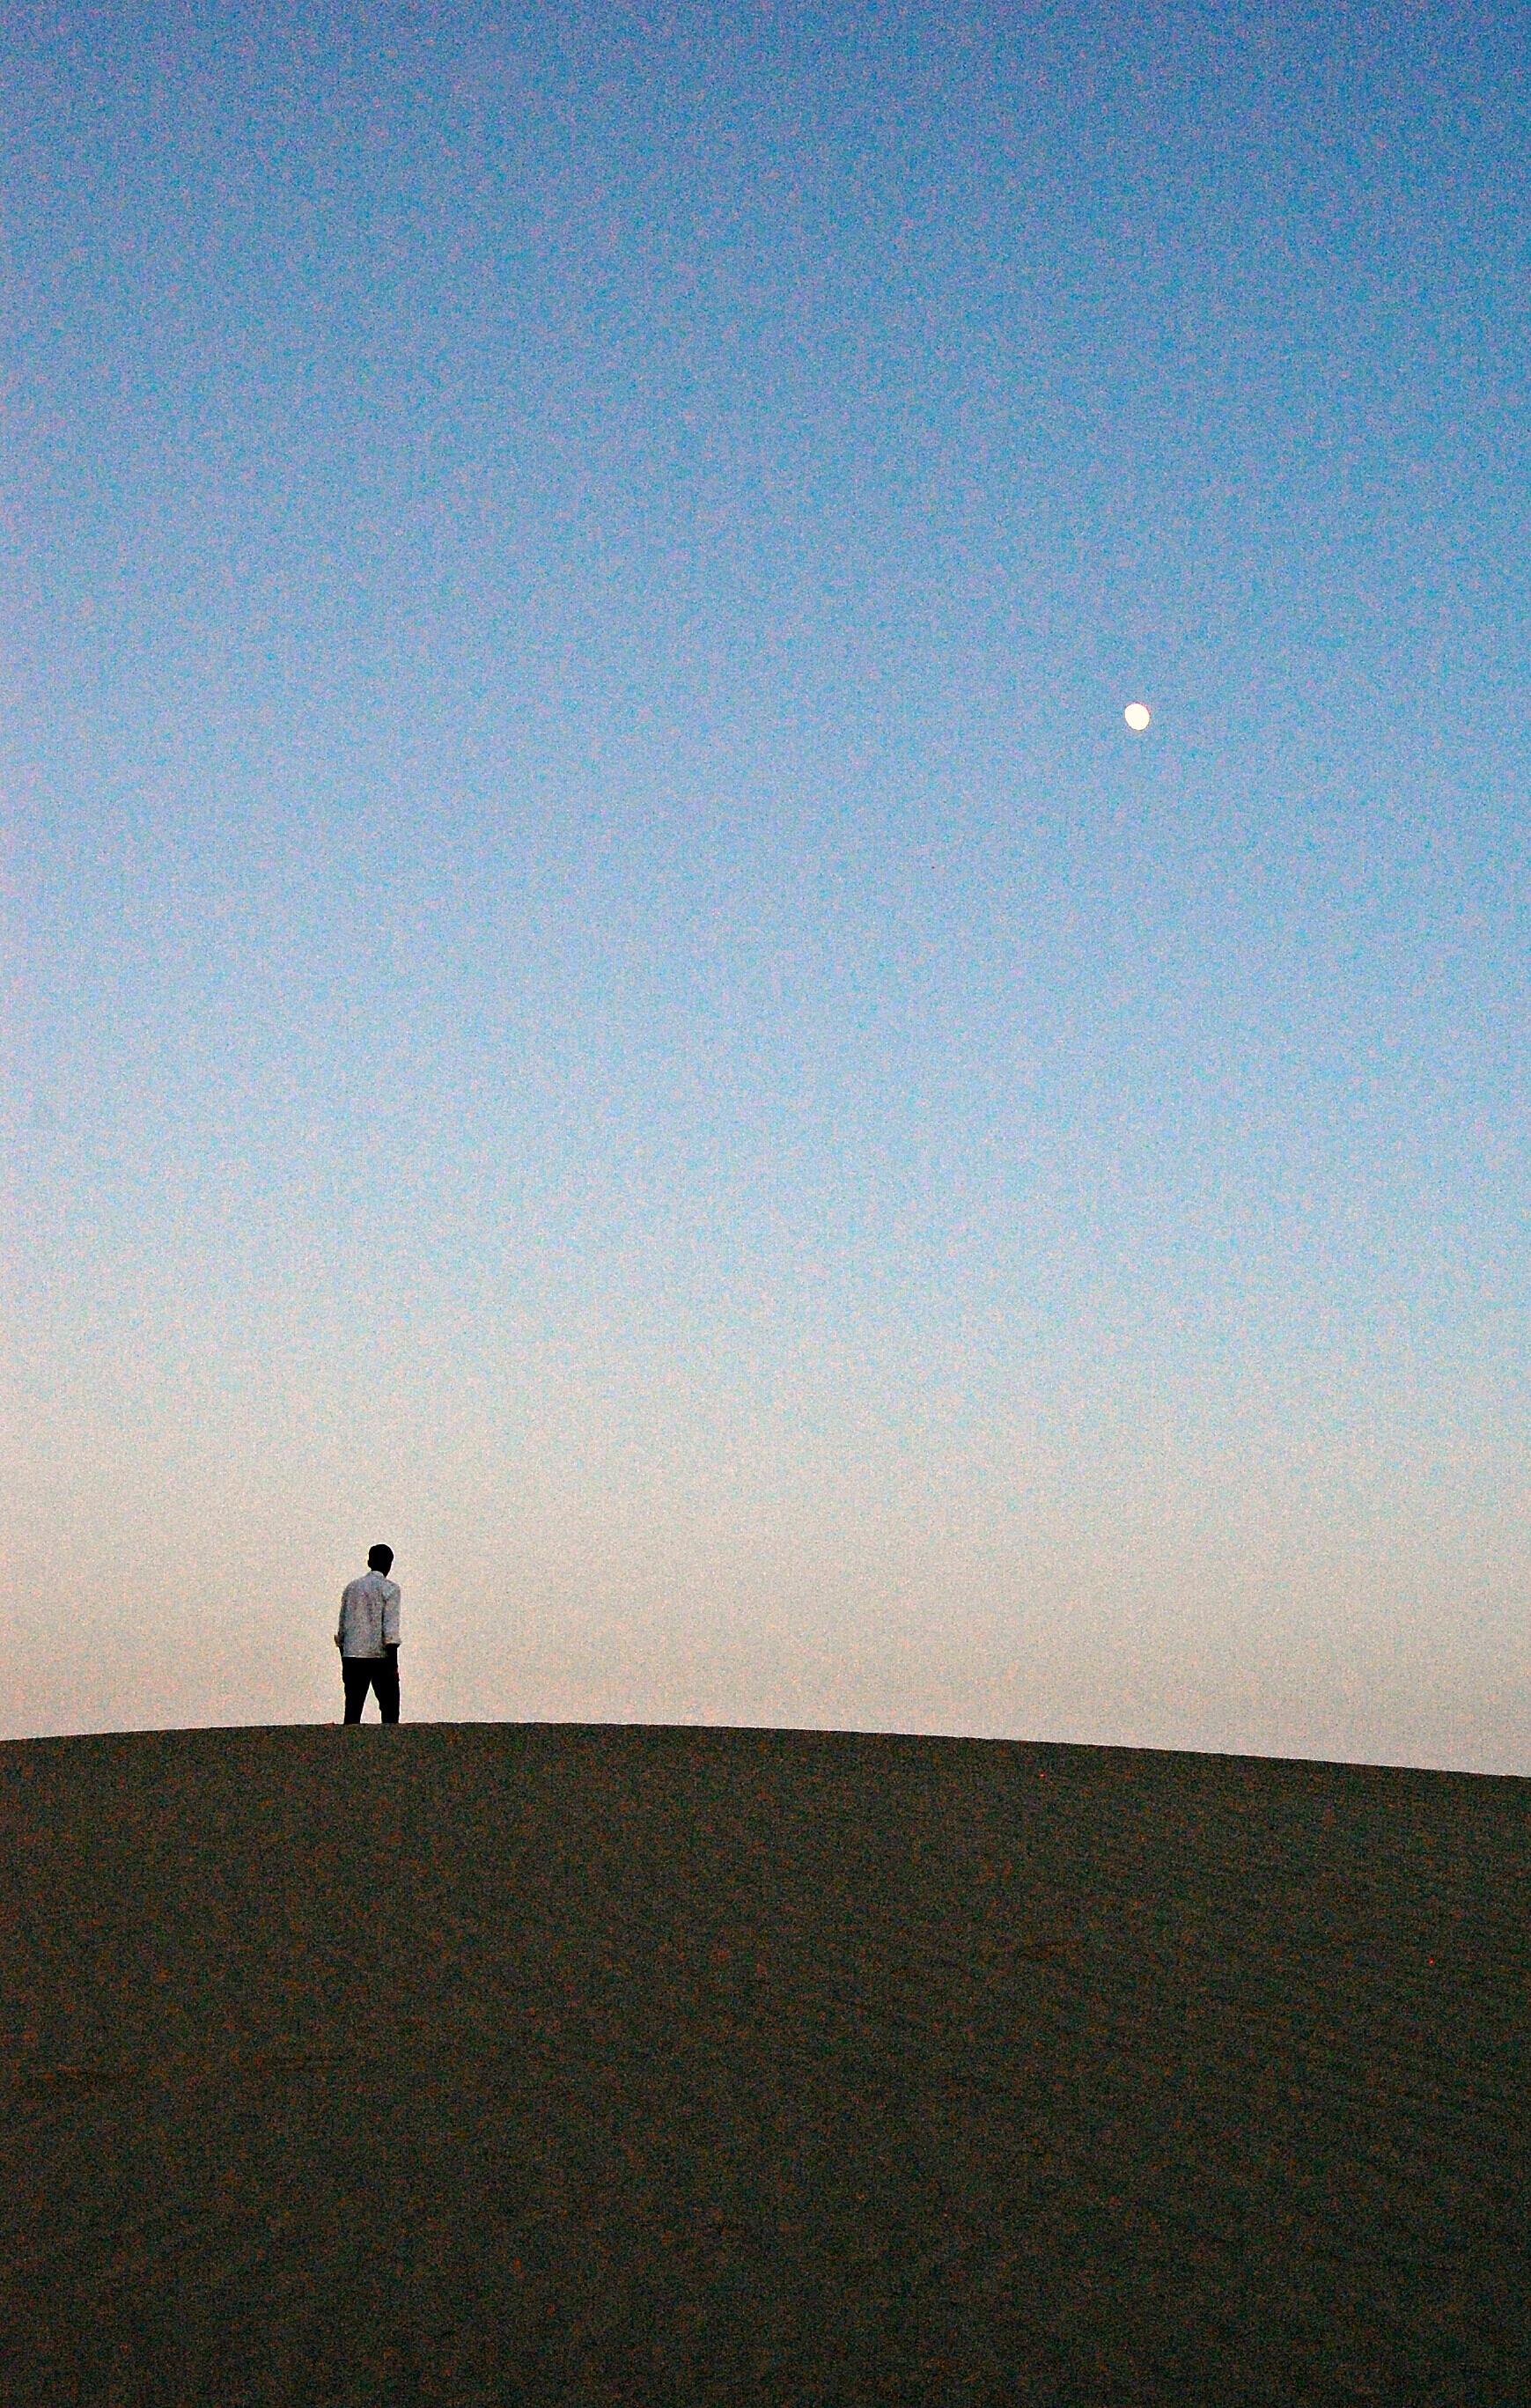
beach, sea, coast, sand, ocean, horizon, mountain, sky, sun, sunrise, morning, wind, dawn, dusk, shape, astronomical object, natural environment, atmospheric phenomenon, aeolian landform, atmosphere of earth